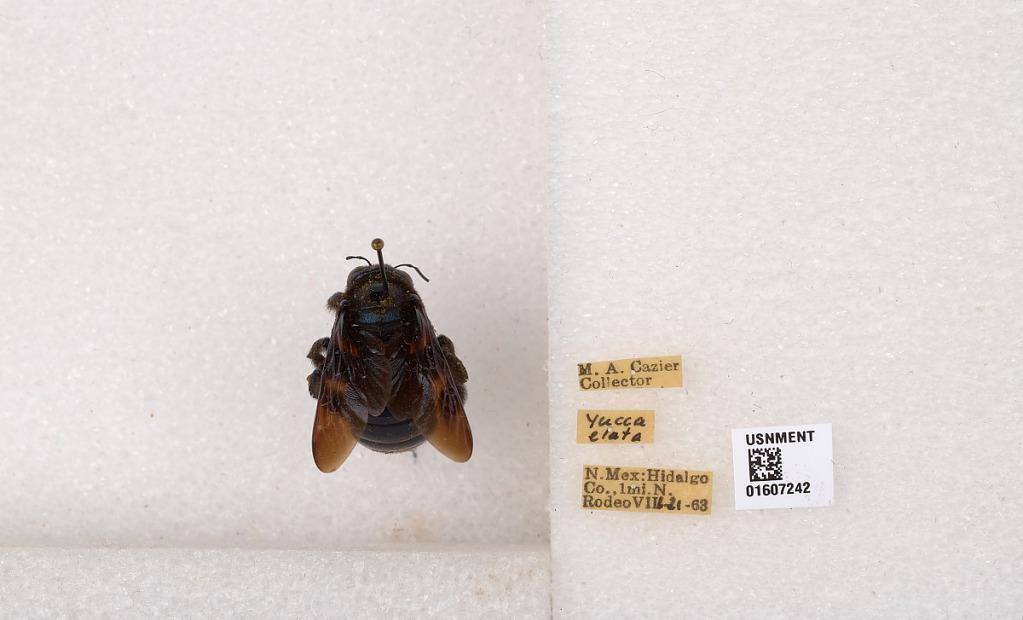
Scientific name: Xylocopa (Xylocopoides) californica arizonensis Cresson
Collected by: M. Cazier
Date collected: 1963-8-21
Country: United States
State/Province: New Mexico
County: Hidalgo
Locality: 1 mile north of Rodeo
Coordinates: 31.8499, -109.031